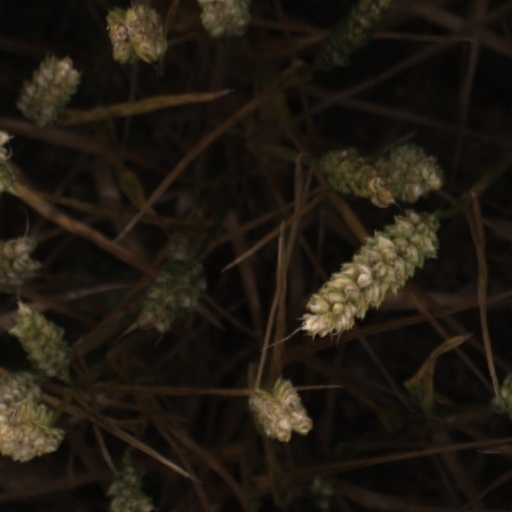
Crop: wheat